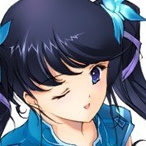
Portrait style: Anime Portrait